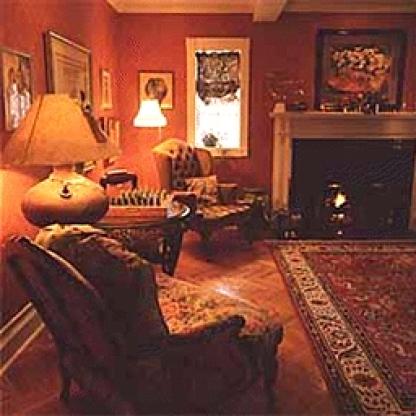
Scene: Indoor